Pauls (dairy)

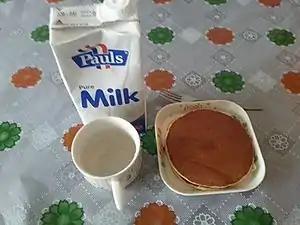
Carton Pauls pure milk

Pauls is an Australian brand name for a range of dairy products. Pauls history can be traced back to 1923. The company has been known under various names, including Queensland United Foods Ltd (QUF), Pauls Ice Cream & Milk Ltd and Pauls Limited. In 1998, Pauls Limited was purchased by the Italian company Parmalat, and officially changed its name in 2003 to Parmalat Australia Ltd. The company currently has its headquarters in South Brisbane. Today, Pauls is an Australian brand name under the Parmalat umbrella; a subsidiary of the multinational French company Lactalis.